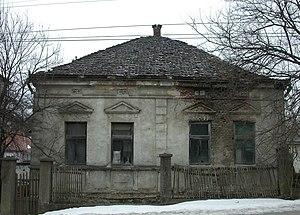
La maison de Dobrosav Petrović à Boljevac se trouve à Boljevac, dans le district de Zaječar, en Serbie. Elle est inscrite sur la liste des monuments culturels protégés de la République de Serbie.
Les monuments culturels protégés constituent une catégorie de monuments de Serbie inscrits sur une liste de monuments bénéficiant de la protection de l'État. Il s'agit d'une troisième catégorie de monuments protégés classés, par leur importance, après les monuments culturels d'importance exceptionnelle et les monuments culturels de grande importance.
Cet article recense les monuments culturels du district de Zaječar en Serbie.